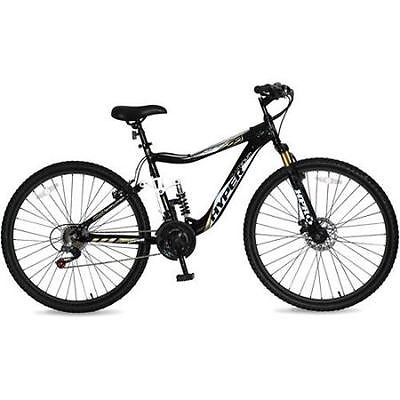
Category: bicycle